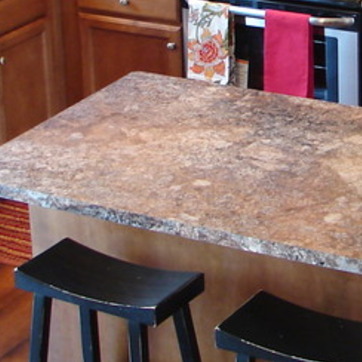
Material: polishedstone